War in Afghanistan (2001–2021)

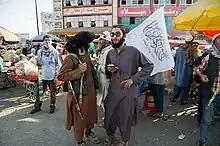
Taliban fighters at a market in Kabul, September 2021. A vendor selling Islamic Emirate flags can be seen.

On 31 December 2016, the Taliban continued their assault on the province with attacks on Sangin and Marjah districts. Some estimated suggest the Taliban had retaken more than 80% of Helmand province.